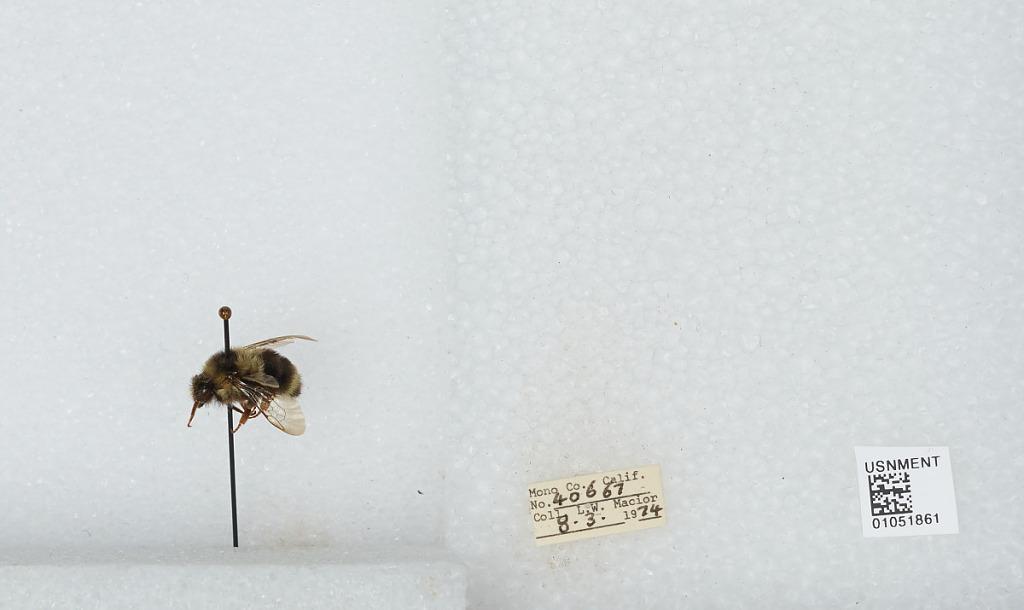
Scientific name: Bombus bifarius nearcticus
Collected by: L. Macior
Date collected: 1974-8-3
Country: United States
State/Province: California
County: Mono
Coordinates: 37.92, -118.87